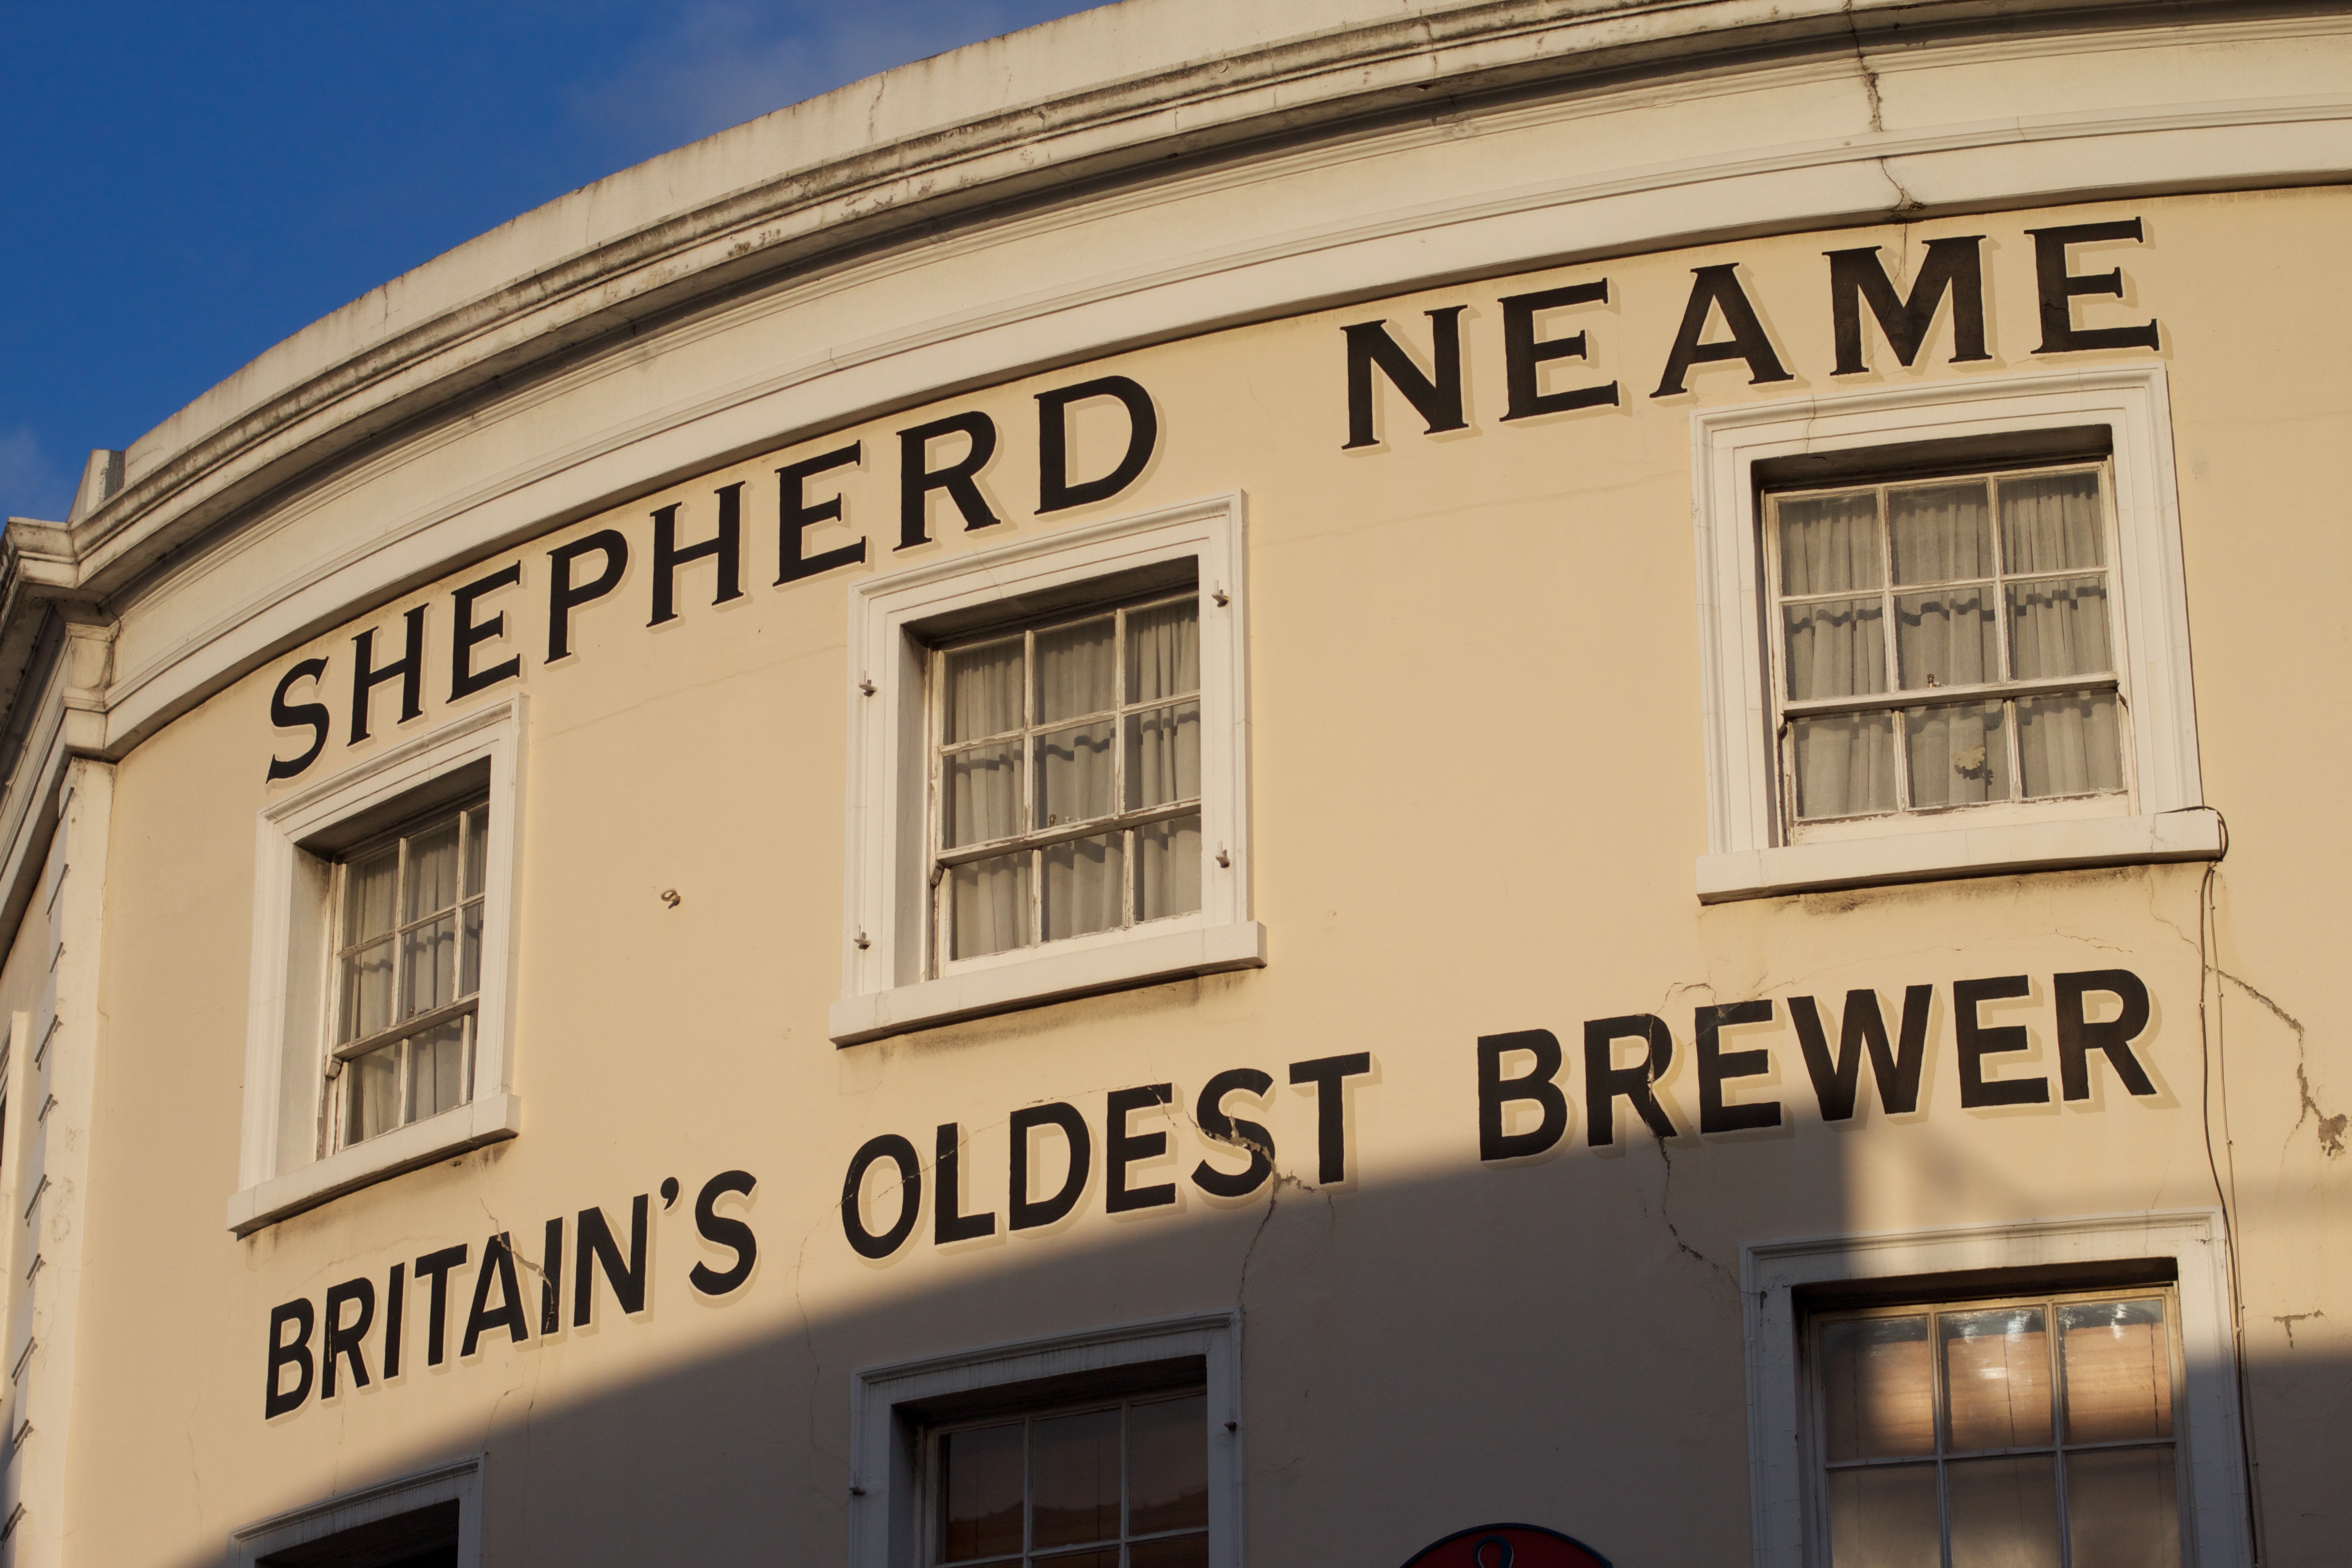
building, restaurant, facade